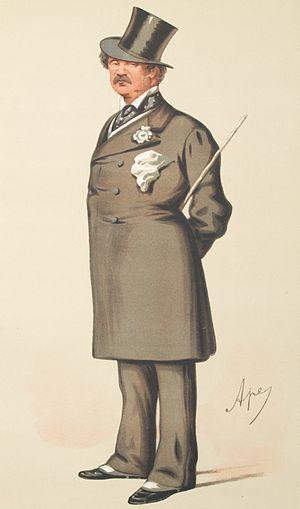
La circonscription de Lichfield est une circonscription située dans le Staffordshire, représentée dans la Chambre des Communes du Parlement britannique depuis 1997 par Michael Fabricant du Parti conservateur.
Lord Alfred Henry Paget CB était un soldat britannique, courtisan et homme politique libéral qui siégea à la Chambre des communes entre 1837 et 1865.